Agriculture

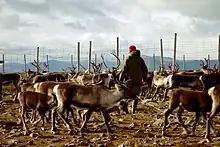
Reindeer herds form the basis of pastoral agriculture for several Arctic and Subarctic peoples.

Pastoralism involves managing domesticated animals. In nomadic pastoralism, herds of livestock are moved from place to place in search of pasture, fodder, and water. This type of farming is practiced in arid and semi-arid regions of Sahara, Central Asia and some parts of India.